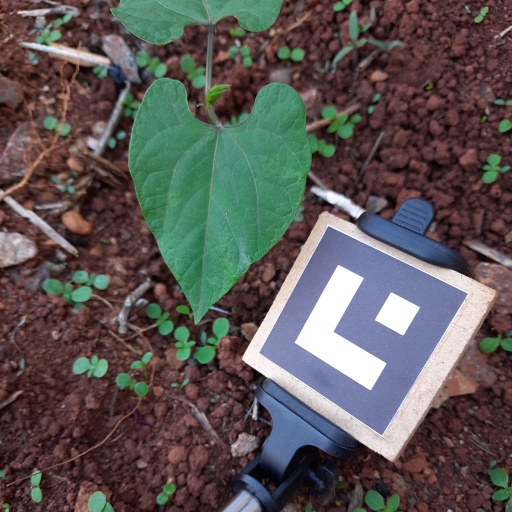
Observations: flat surface, no eating holes, under shade